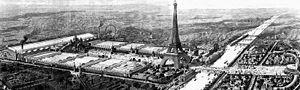
La Grande Roue de Paris était une grande roue d'un diamètre de 100 mètres, construite en 1900 à l'occasion de l'Exposition universelle de Paris, avenue de Suffren, près de la galerie des Machines, à l'emplacement actuel du Village suisse, puis désassemblée et démantelée.
La pêche à la ligne est une des épreuves des Jeux olympiques de 1900, organisés dans le cadre de l'Exposition universelle de Paris. La présence d'un concours de pêche parmi les épreuves sportives occasionne un débat entre les organisateurs de l'Exposition et le comité d'organisation des « sports nautiques ». La pêche, très pratiquée par les classes populaires, est présentée comme un moyen d'attirer celles-ci vers des concours qui pourraient autrement apparaître comme réservés aux élites sociales. Bien qu'aucune distinction entre les différents sports ne soit faite sur le moment, la pêche à la ligne n'est ensuite pas considérée comme une épreuve officielle des Jeux de 1900.
L'Exposition universelle de 1900 ou L'Exposition de Paris 1900 est la cinquième exposition universelle organisée à Paris après celle de 1855, celle de 1867, celle de 1878 et celle de 1889.